Government of Aslan Bzhania

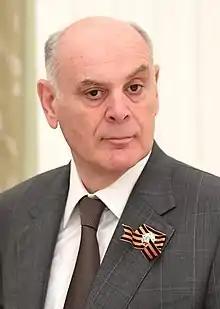

The Government of President Aslan Bzhania was the Government of the Republic of Abkhazia from 2020 to 2024.